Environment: real
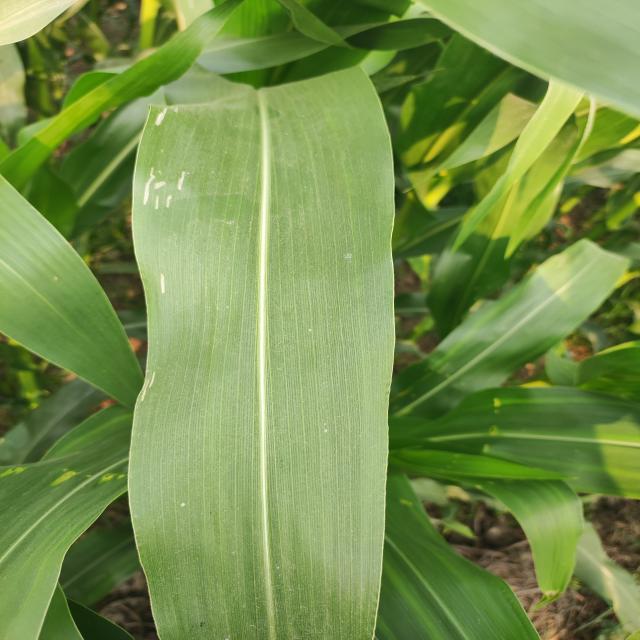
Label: fall_armyworm